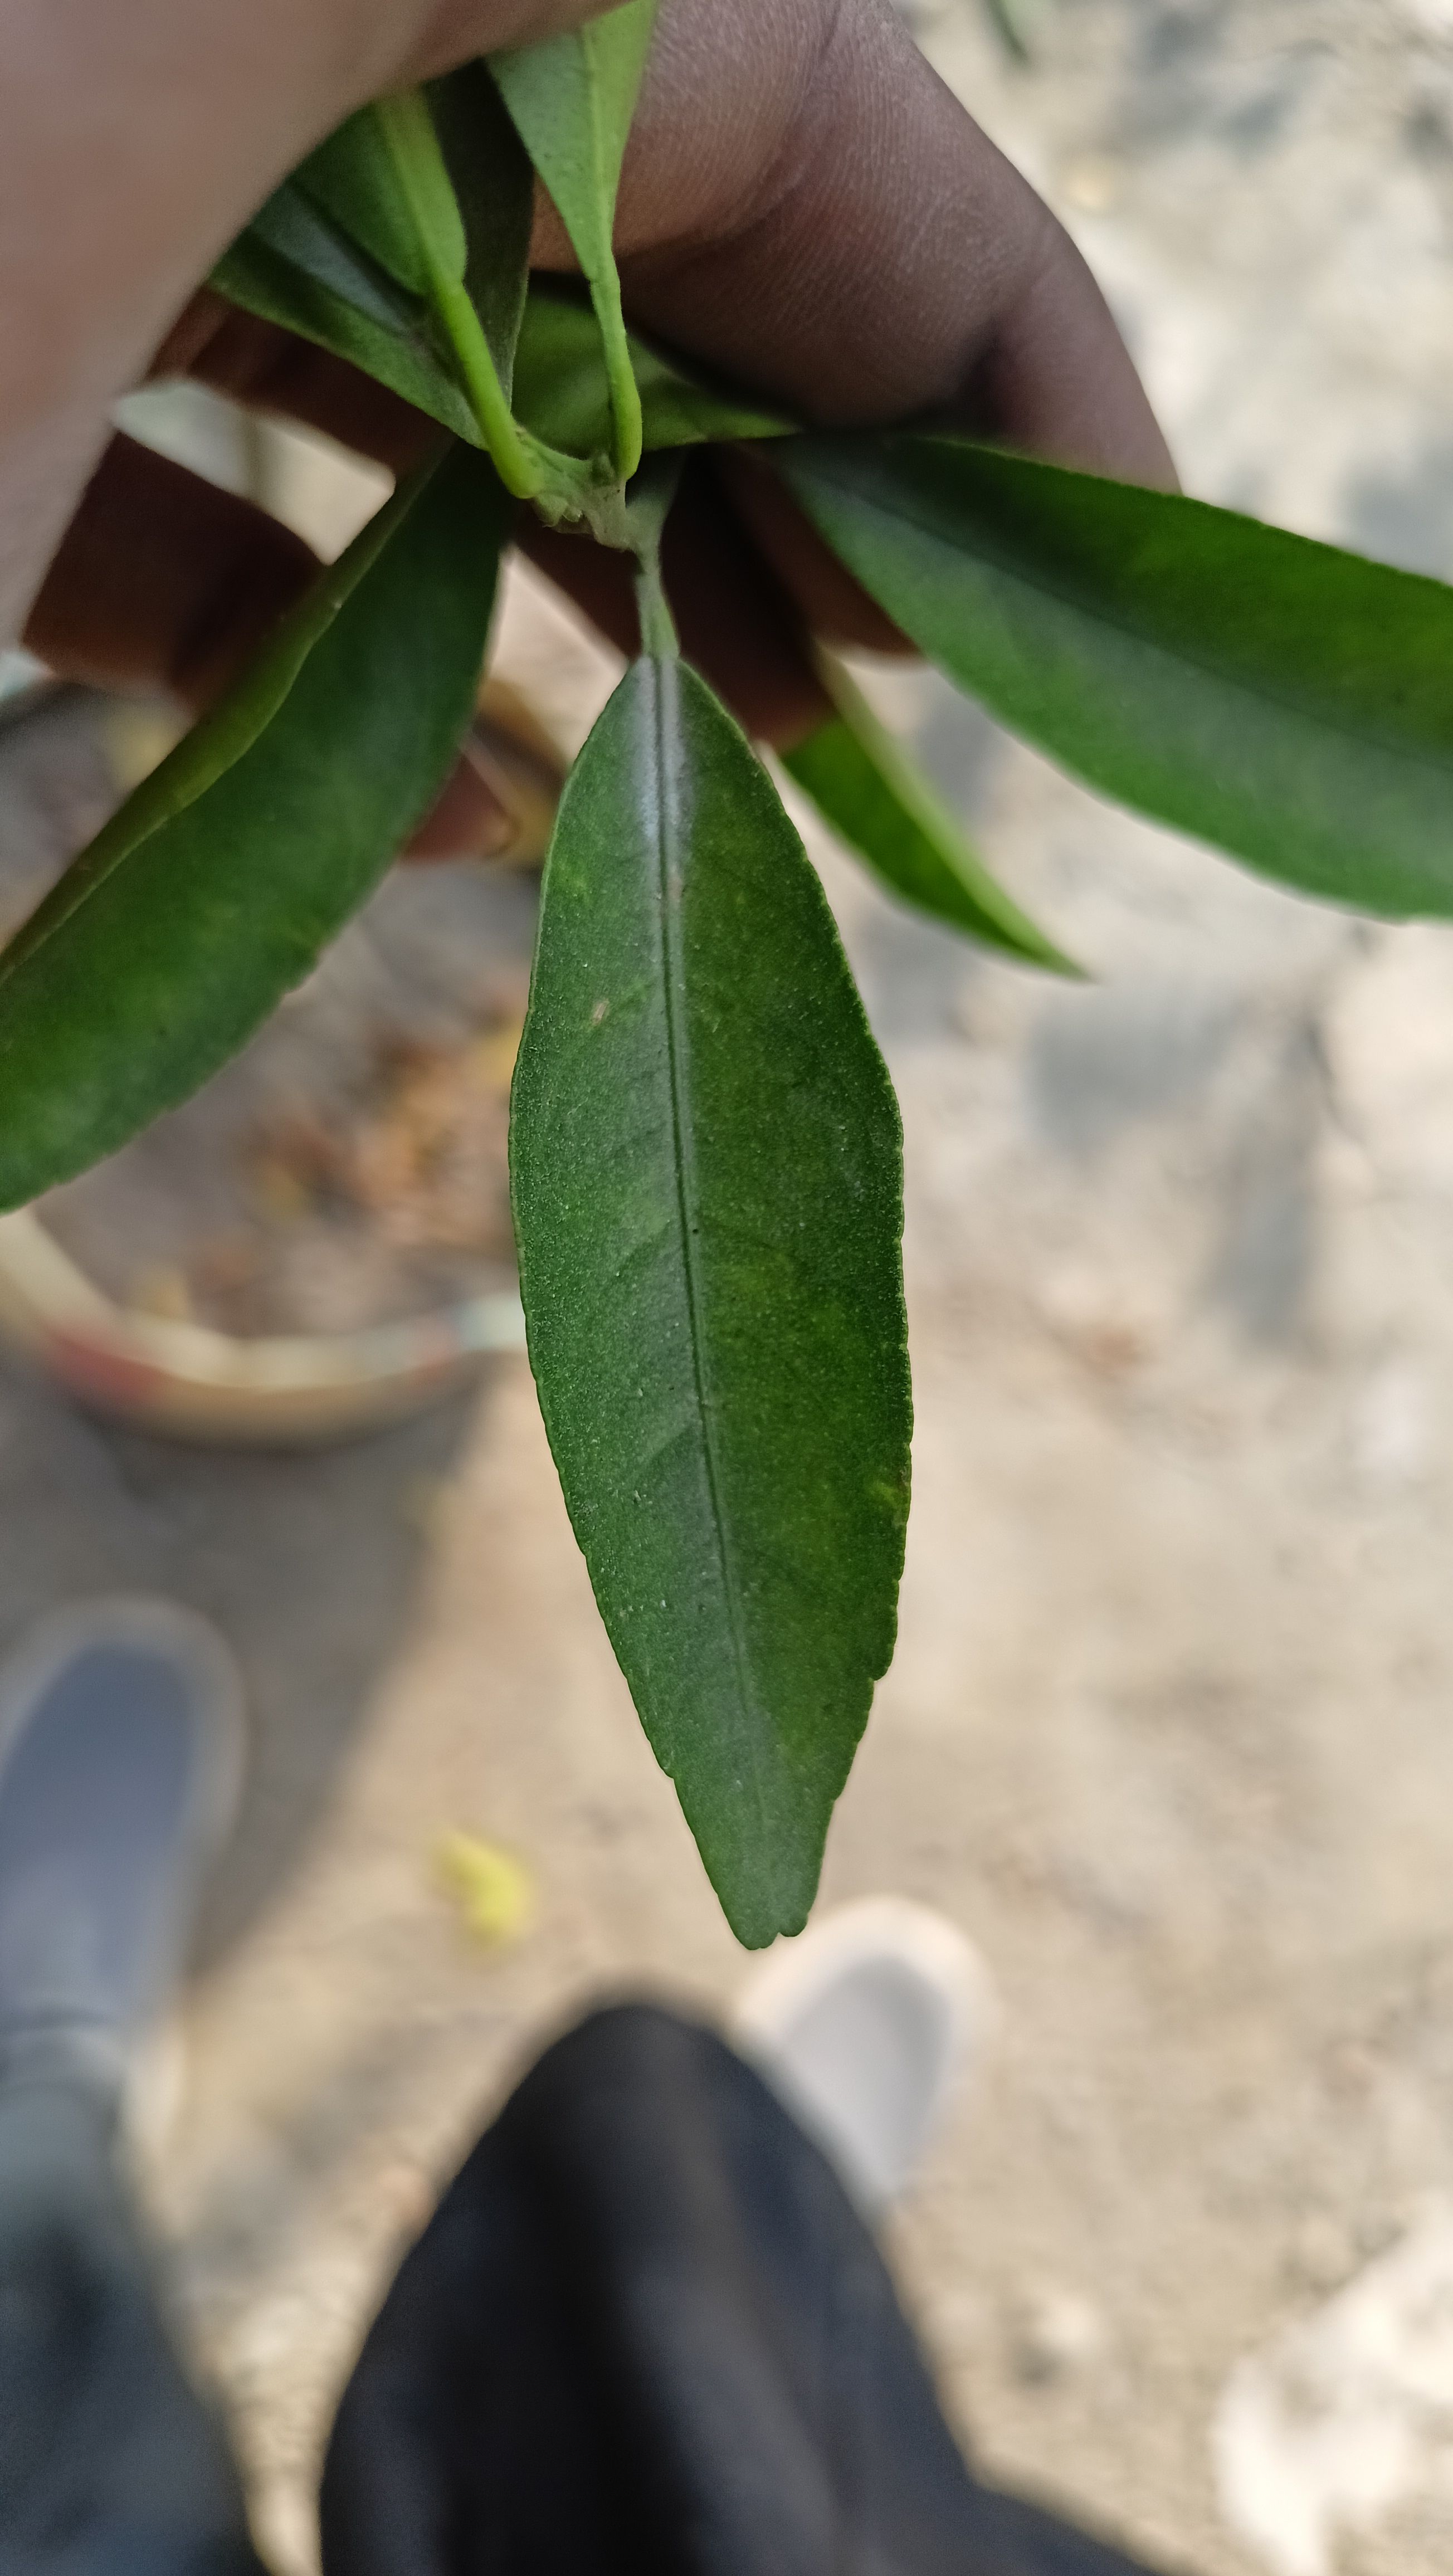
Mandarin leaf variety: Mandaring